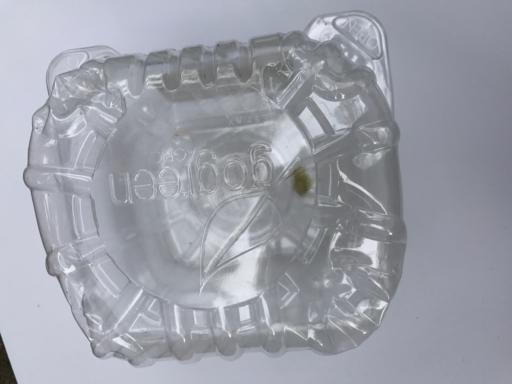
Waste category: plastic